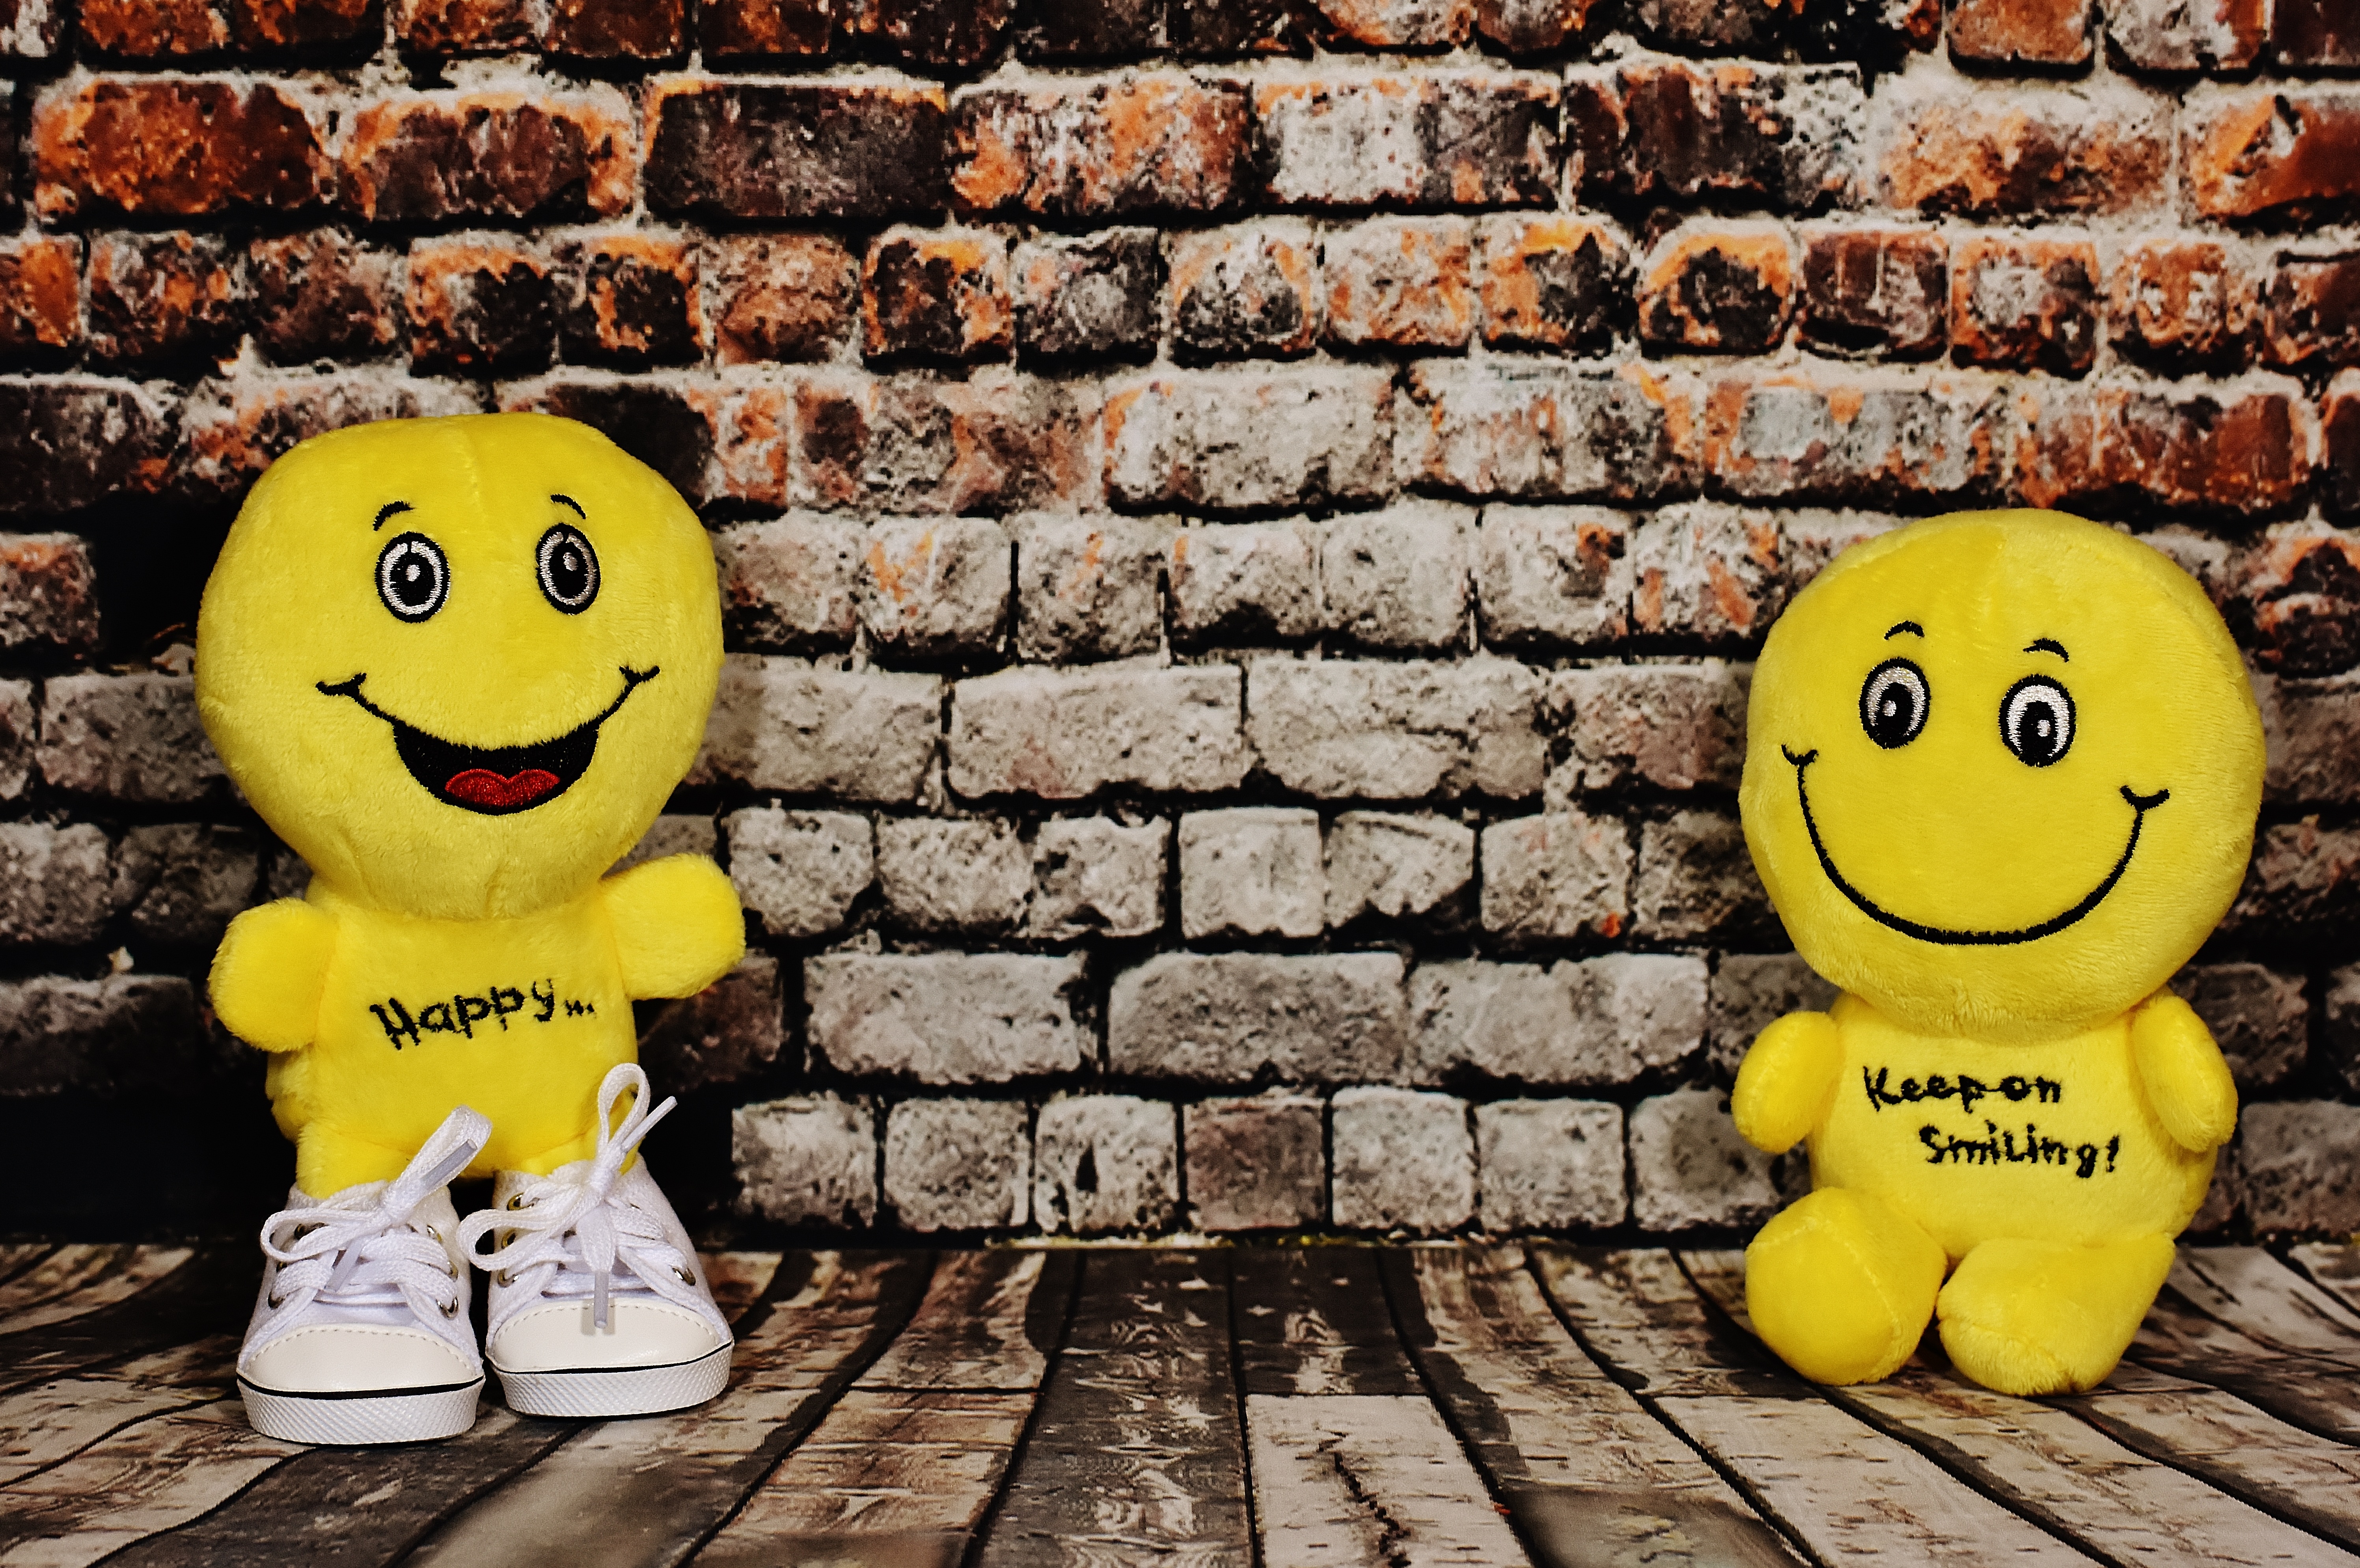
cute, orange, yellow, material, smile, laugh, cheerful, happy, happiness, funny, plush, smiley